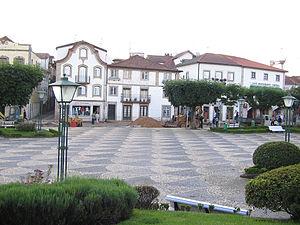
Monção est une municipalité du Portugal, située dans le district de Viana do Castelo et la région Nord. Monção est une station thermale.